John T. Hughes (Confederate officer)

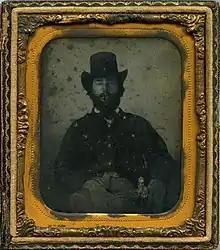

John T. Hughes (July 25, 1817 – August 11, 1862) was a Confederate military officer who served as a colonel in the Missouri State Guard and Confederate Army during the American Civil War. He might also have been a brigadier general at the time of his death but documentation of the appointment is lacking.